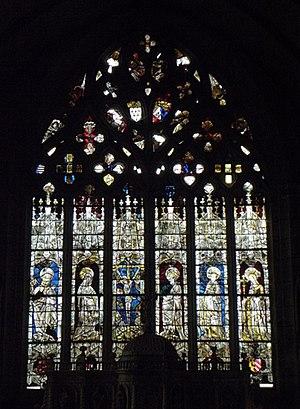
Maîtresse-vitre de l'église Notre-Dame de Runan (22).
L'église Notre-Dame de Runan est une église catholique construite entre la fin du XIVᵉ siècle et le milieu du XVIᵉ siècle. Elle est située sur la commune de Runan dans le département français des Côtes-d'Armor en Bretagne.